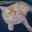
Label: cat